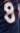
Number: 8